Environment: real
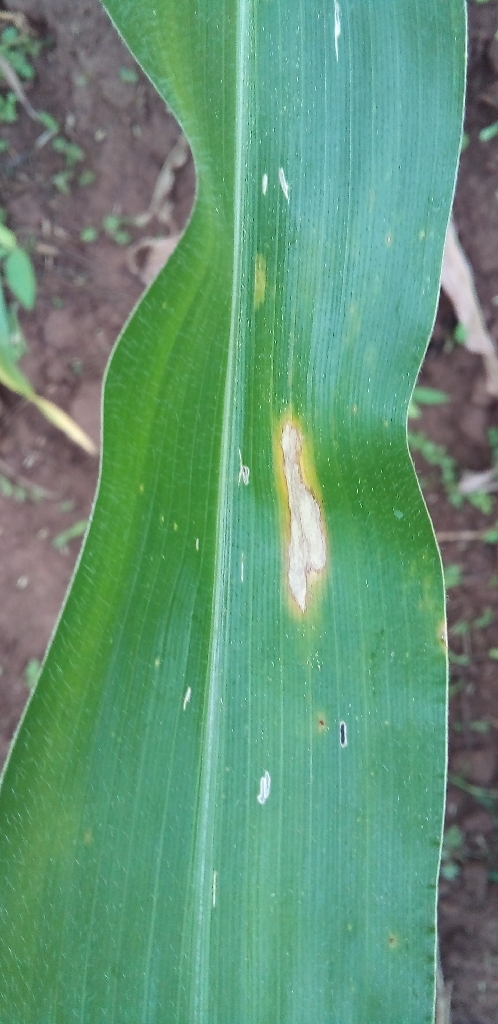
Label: northern_corn_leaf_blight